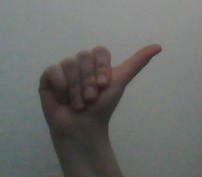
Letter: dhad